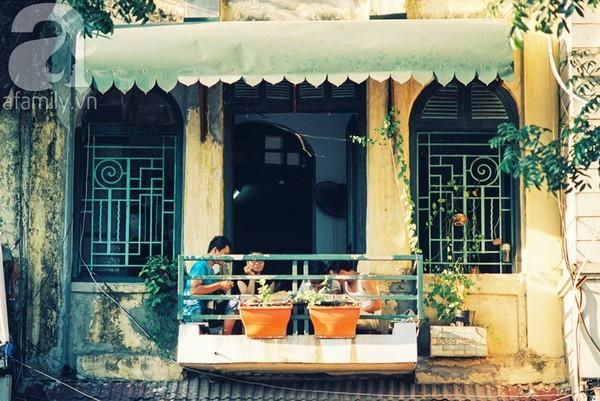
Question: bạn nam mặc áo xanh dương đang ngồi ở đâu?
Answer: ở ngoài ban công